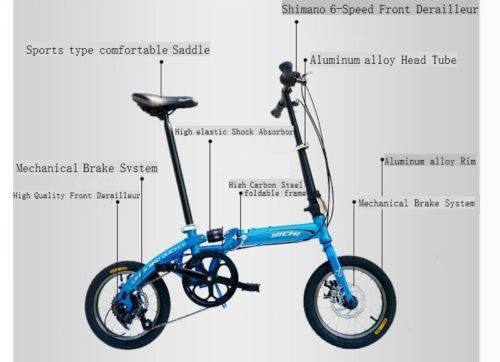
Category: bicycle